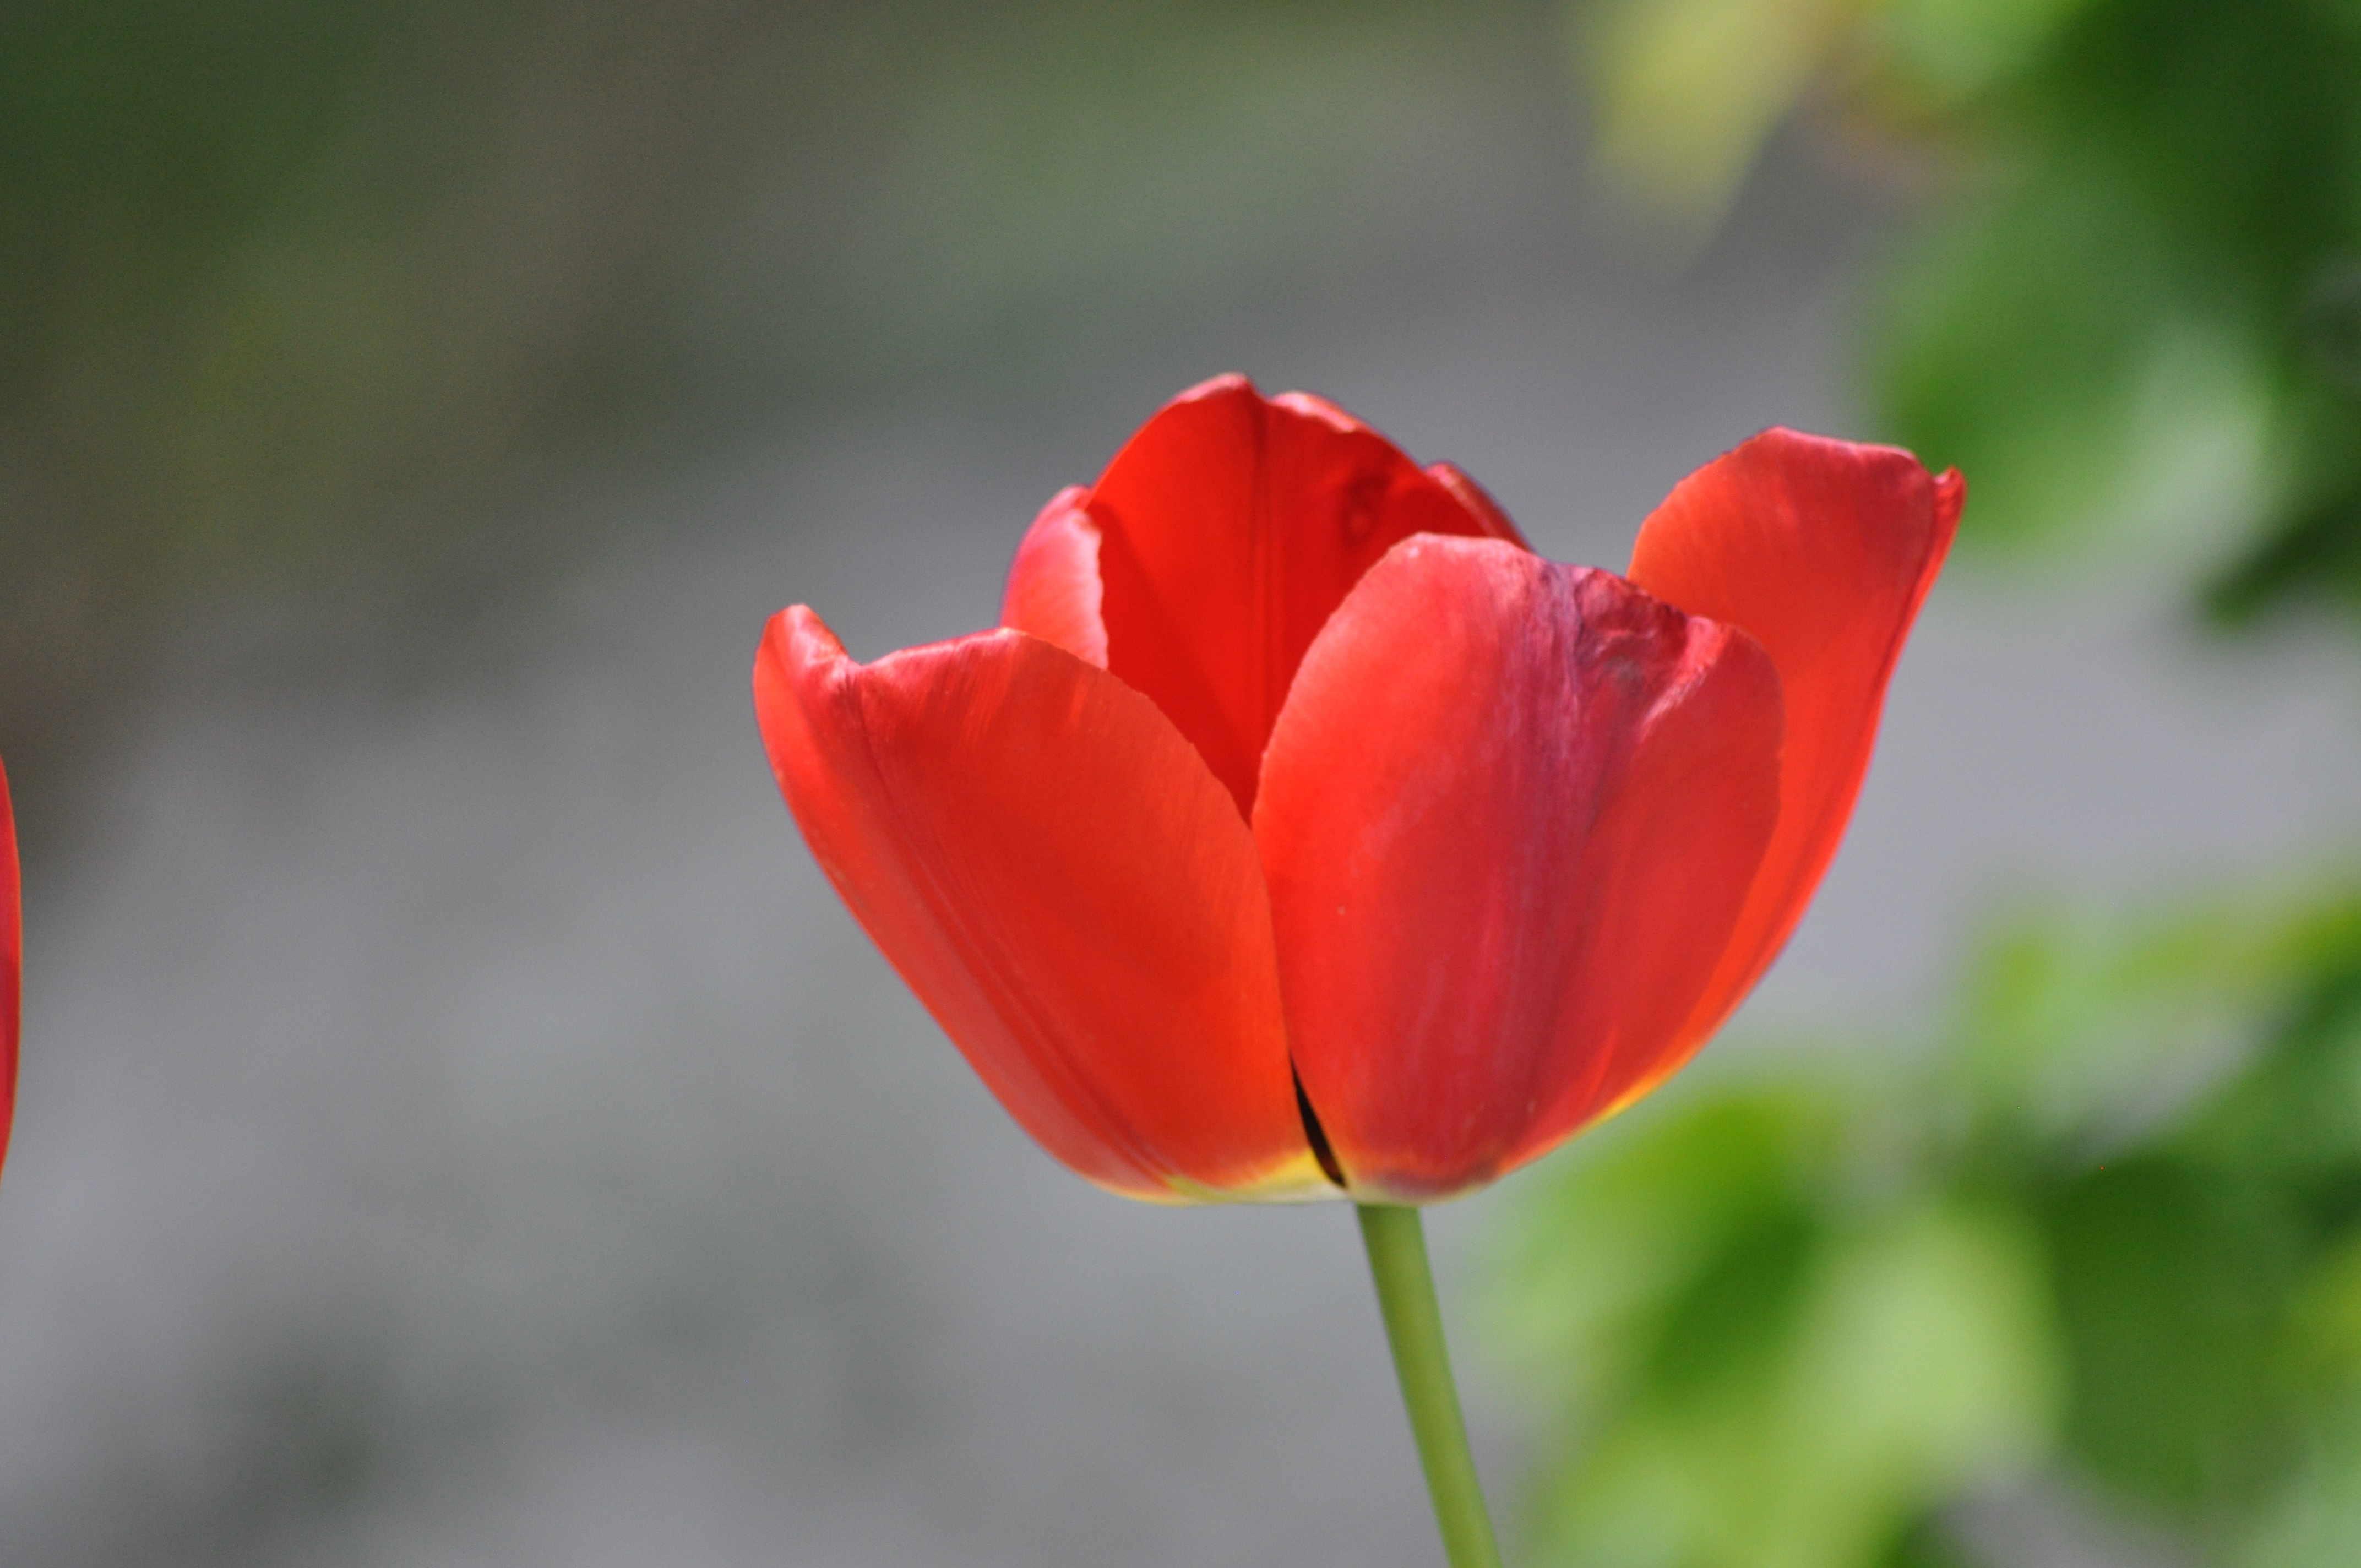
blossom, plant, flower, petal, bloom, tulip, red, flora, close up, poppy, macro photography, flowering plant, lily family, plant stem, land plant